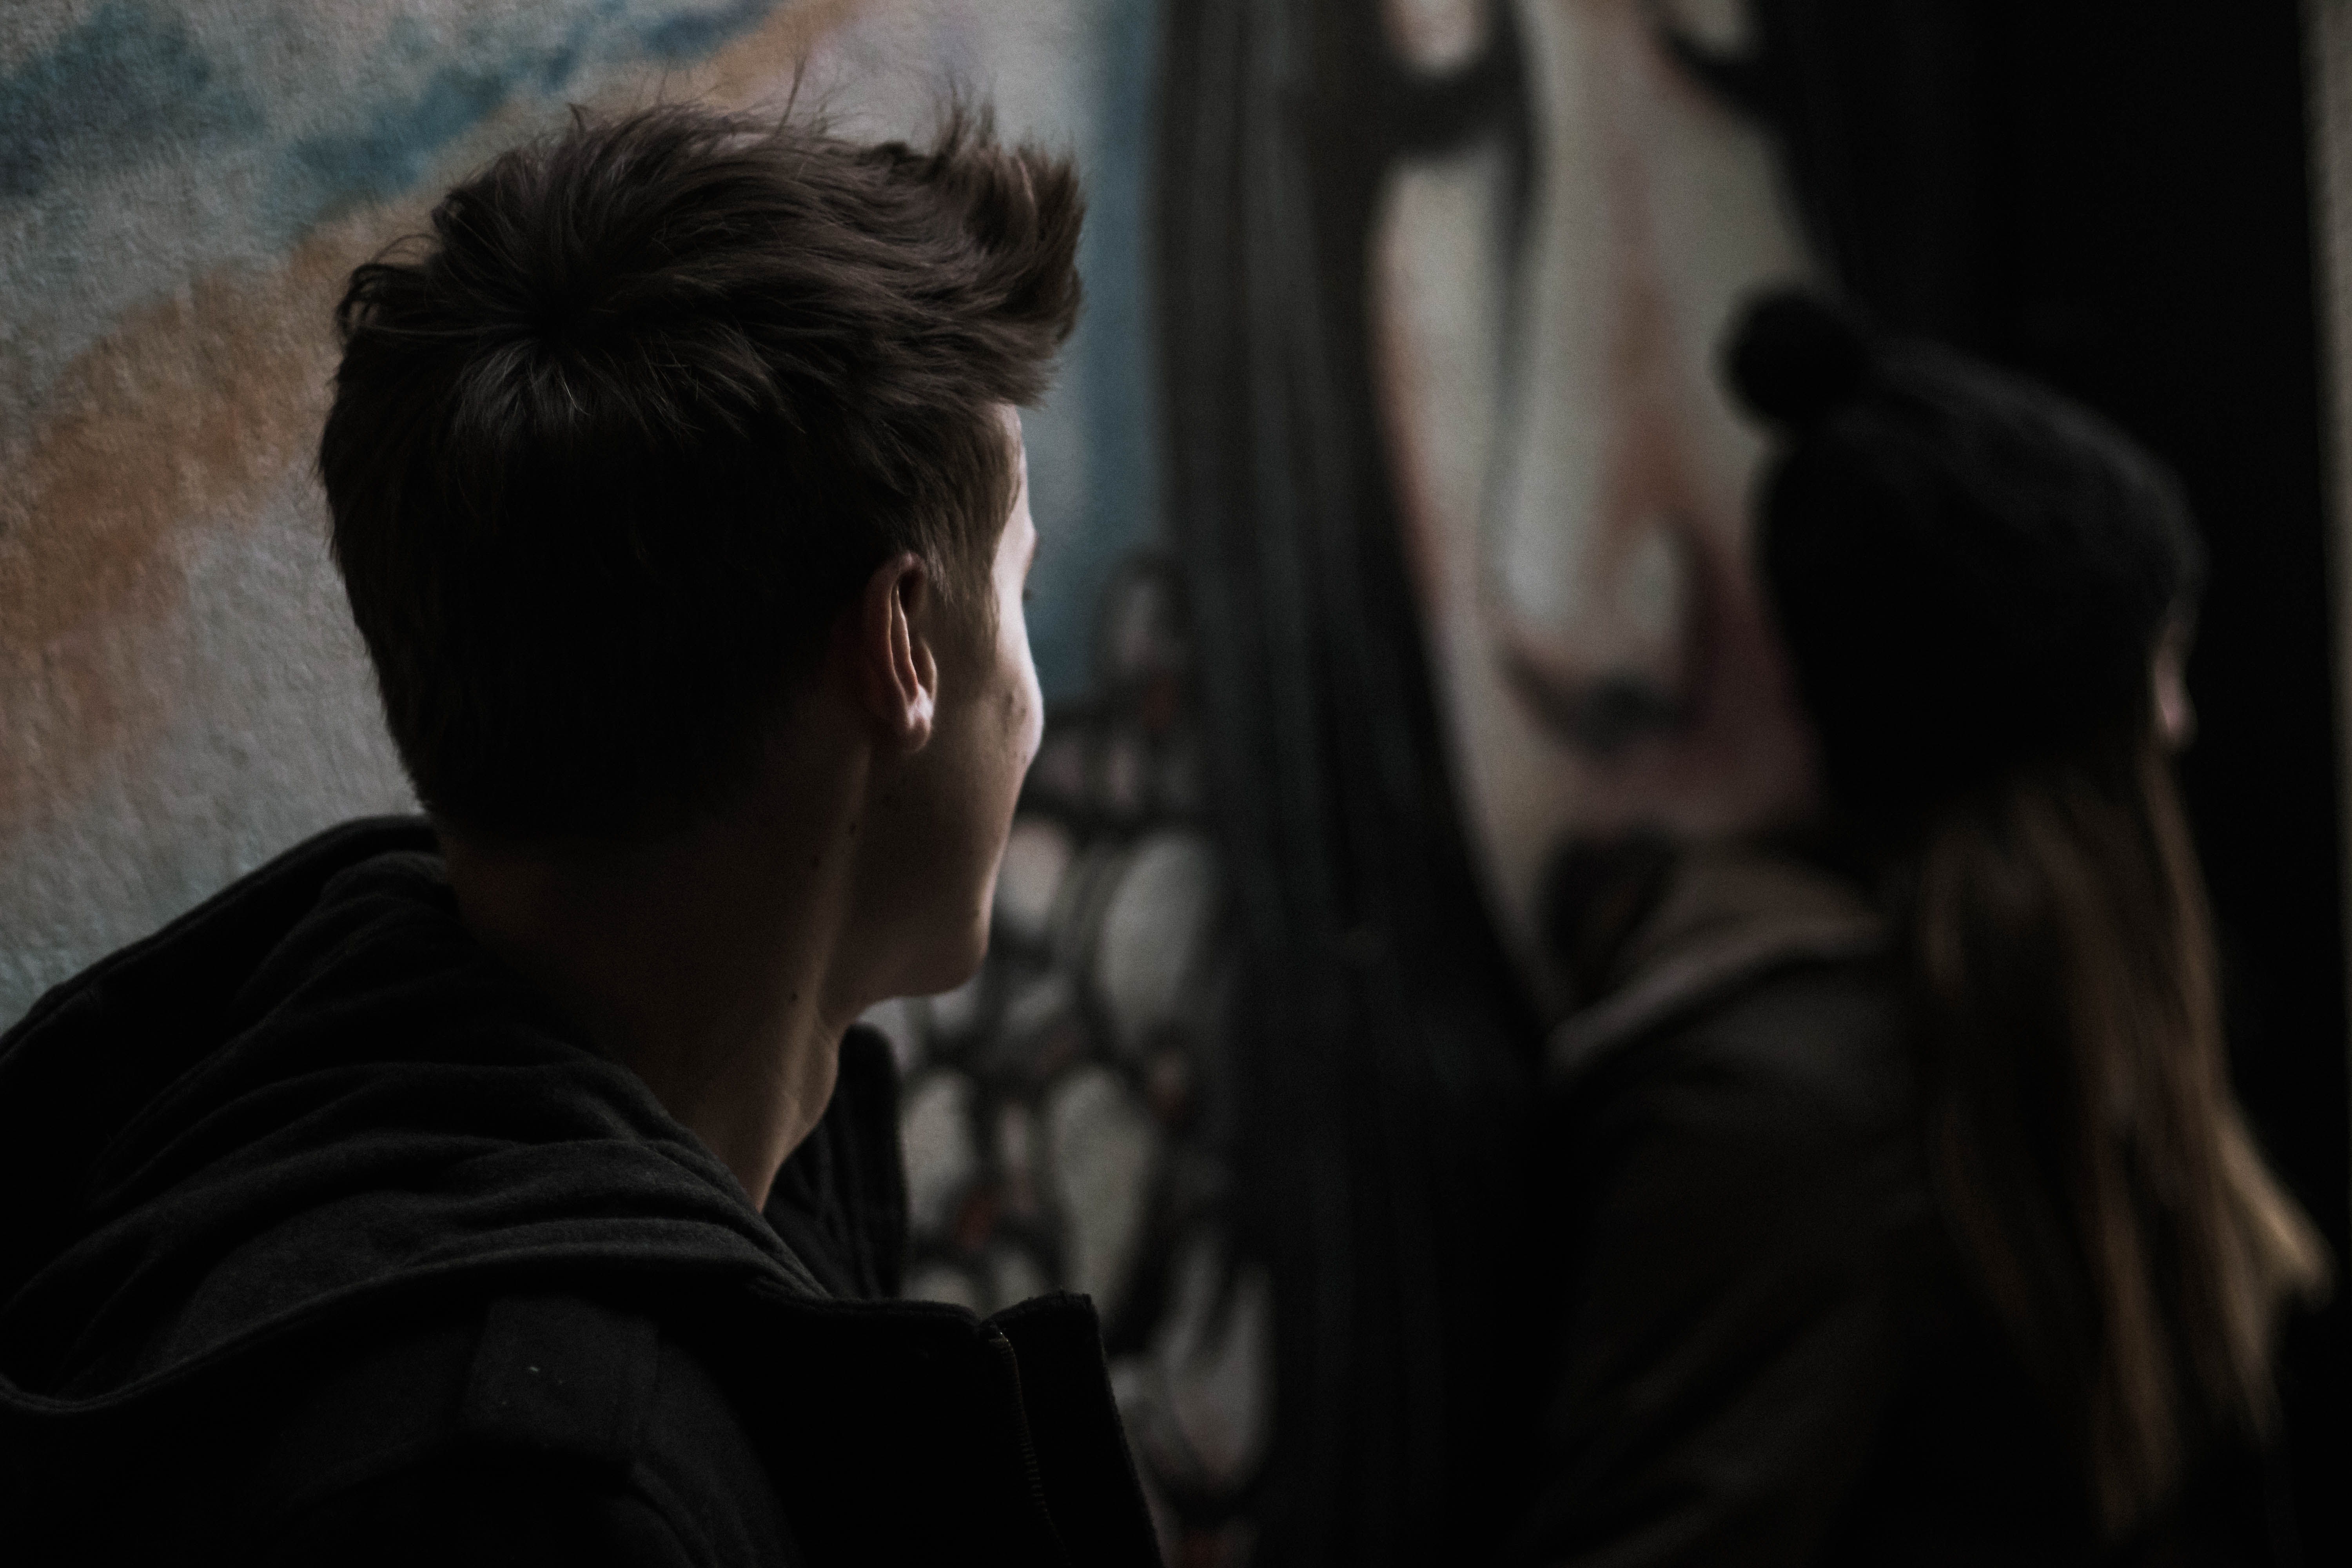
man, person, light, blur, people, girl, woman, boy, city, profile, sadness, young, shadow, couple, darkness, black, side view, close up, sad, outside, art, vandalism, focus, friends, photoshoot, wear, adult, screenshot, interaction